Connor Seabold

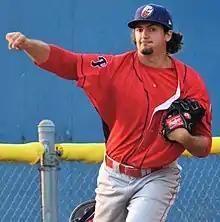
Seabold in 2017

Connor Seabold (born January 24, 1996) is an American professional baseball pitcher for the Tampa Bay Rays of Major League Baseball (MLB). He has previously played in MLB for the Boston Red Sox and Colorado Rockies, and in the KBO League for the Samsung Lions. Listed at and , he throws and bats right-handed.